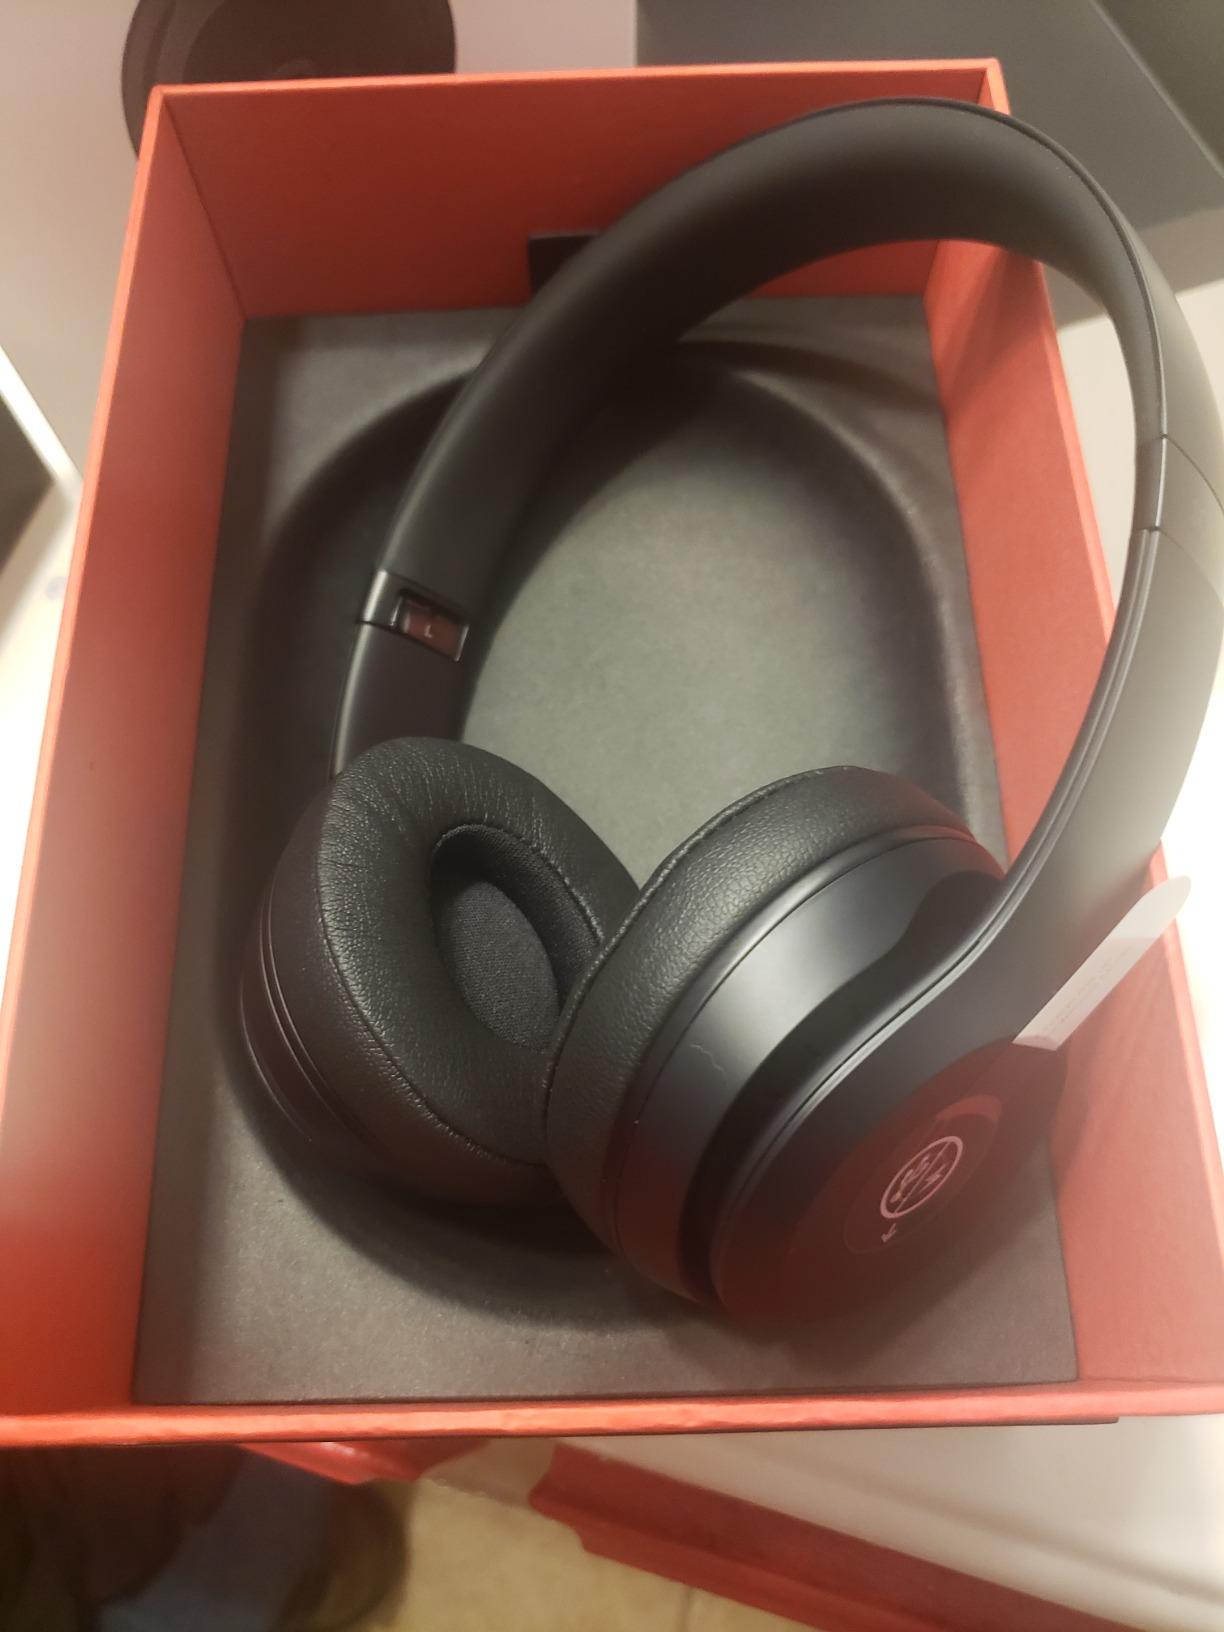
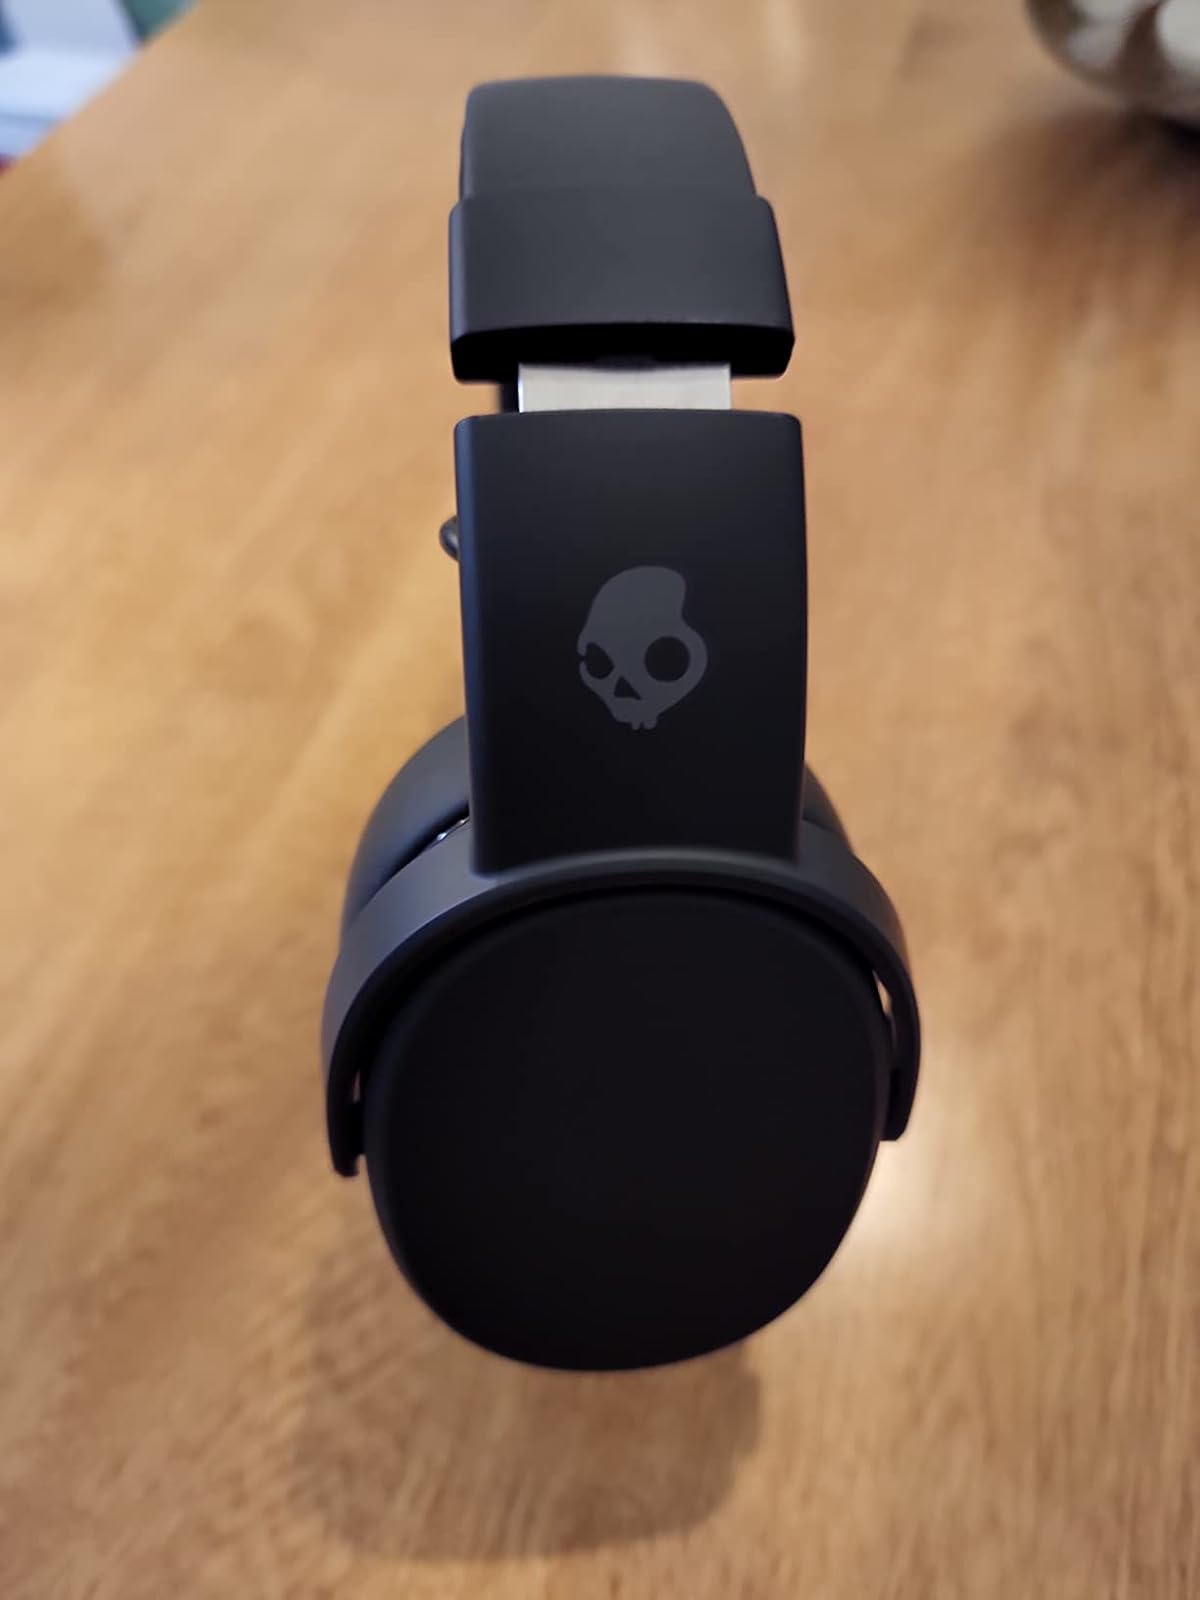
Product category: headphones
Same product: no